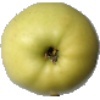
Label: Apple Golden 2